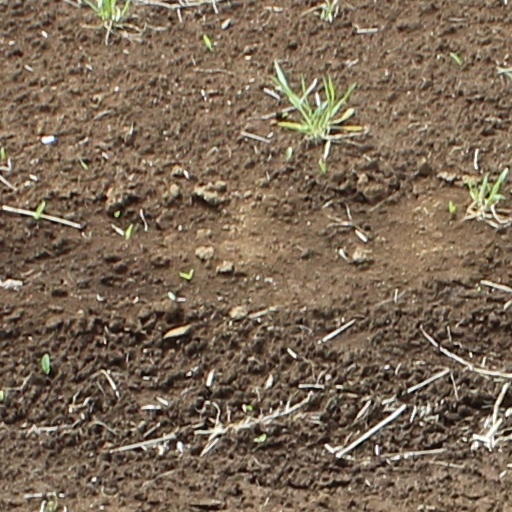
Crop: wheat